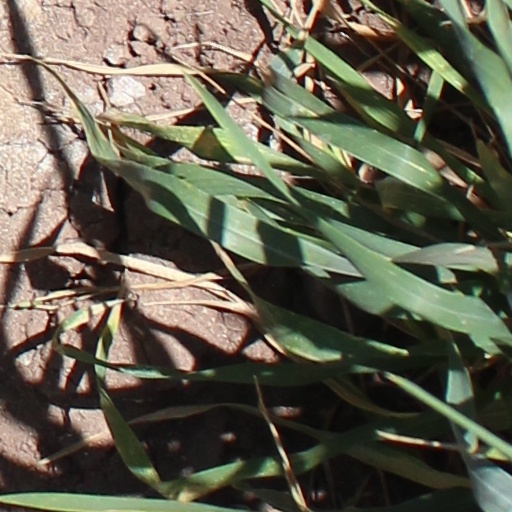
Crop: wheat